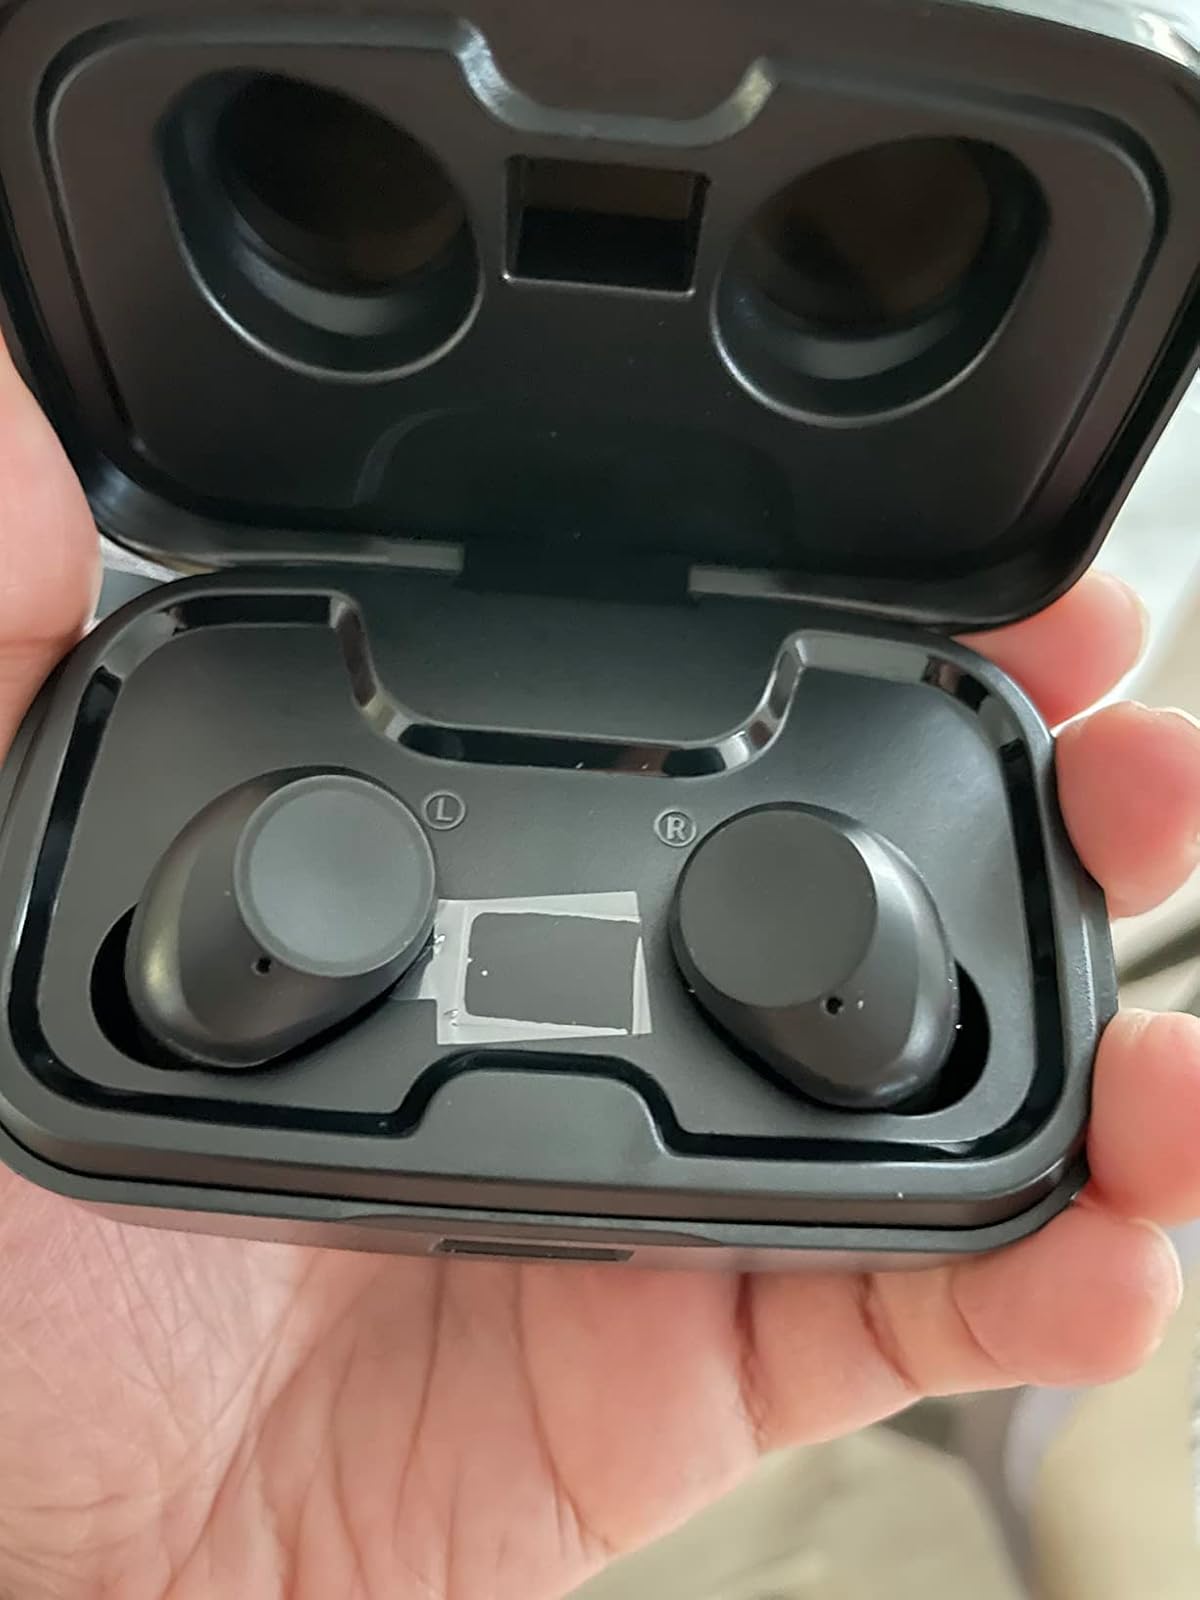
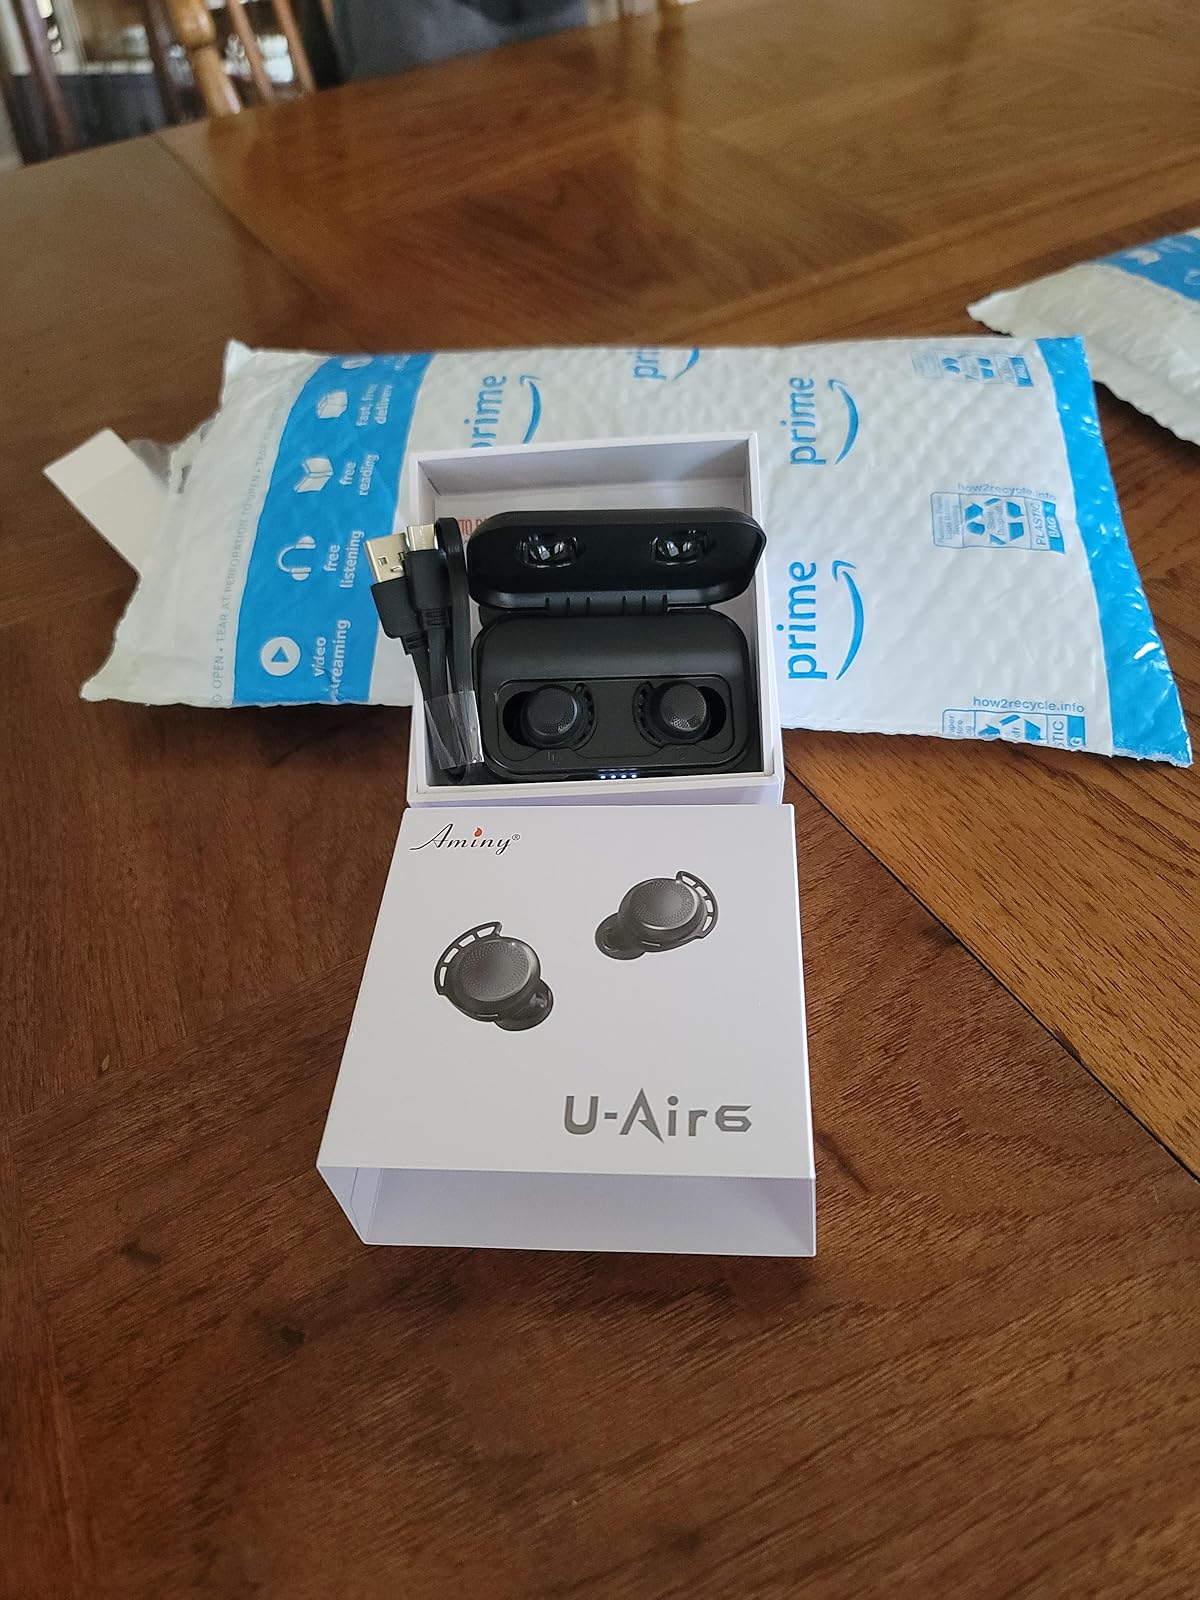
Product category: earbuds
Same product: no